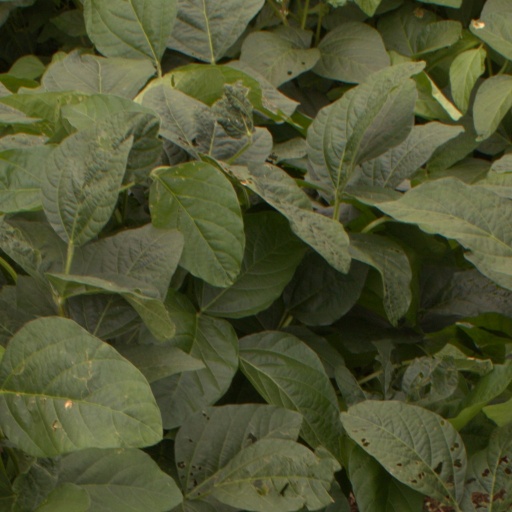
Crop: soybean